Sephardic Jews

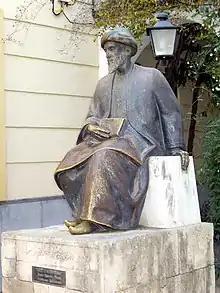

Arabic culture, of course, also made a lasting impact on Sephardic cultural development. General re-evaluation of scripture was prompted by Muslim anti-Jewish polemics and the spread of rationalism, as well as the anti-Rabbanite polemics of Karaites. The cultural and intellectual achievements of the Arabs, and much of the scientific and philosophical speculation of Ancient Greek culture, which had been best preserved by Arab scholars, was made available to the educated Jew. The meticulous regard the Arabs had for grammar and style also had the effect of stimulating an interest in philological matters in general among Jews. Arabic became the main language of Sephardic science, philosophy, and everyday business, as had been the case with Babylonian "geonim". This thorough adoption of the Arabic language also greatly facilitated the assimilation of Jews into Moorish culture, and Jewish activity in a variety of professions, including medicine, commerce, finance, and agriculture increased.